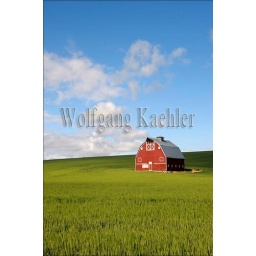
Usa, washington state, palouse country near pullman, red barn in wheat field with altocumulus clouds